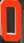
Number: 0